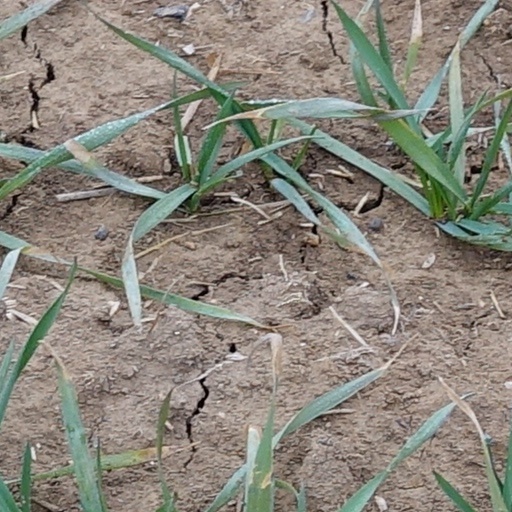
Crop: wheat